2017 Moto3 World Championship

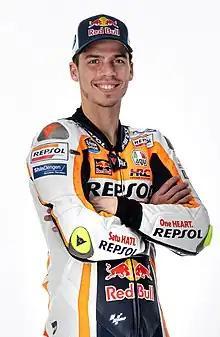
Joan Mir (pictured in 2023) was the 2017 Moto3 Champion.

The 2017 FIM Moto3 World Championship was a part of the 69th F.I.M. Road Racing World Championship season.